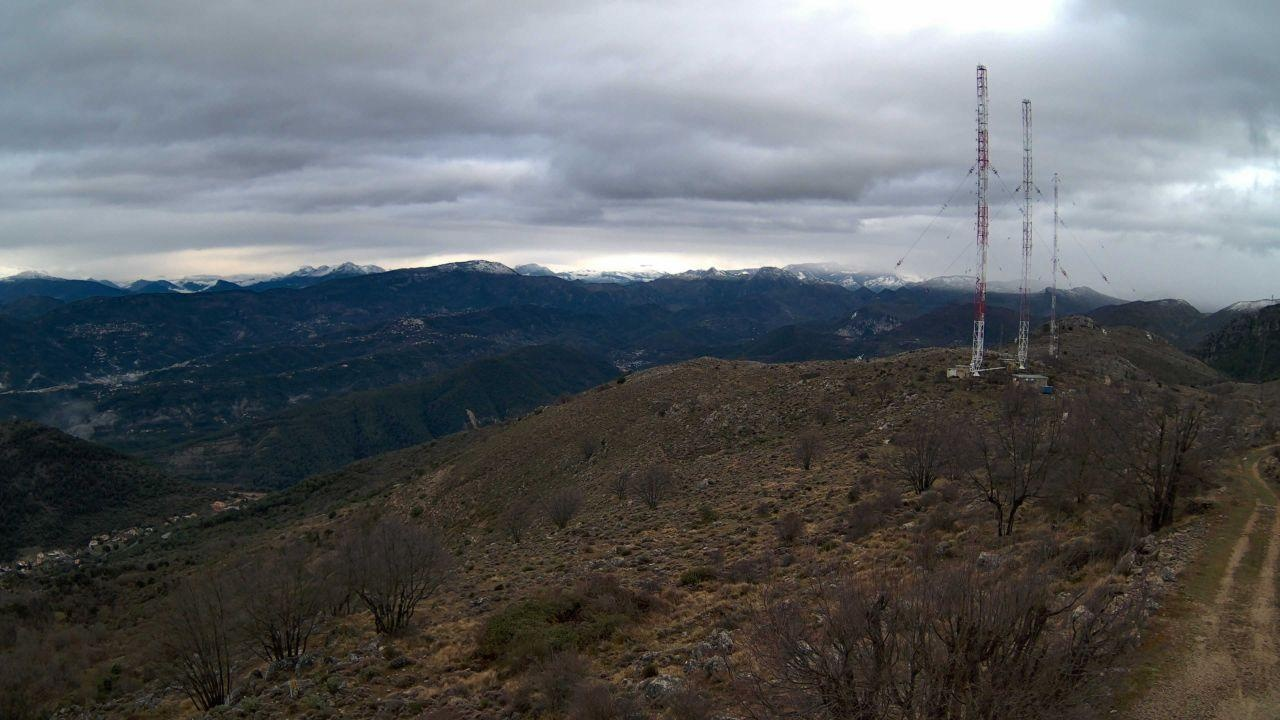
Fire: no
Smoke: yes